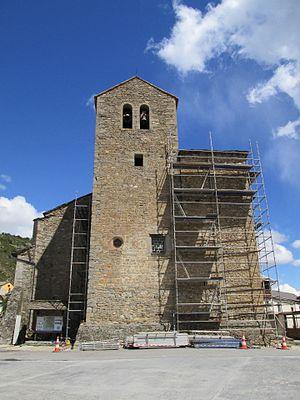
Église San Lorenzo de Yebra de Basa, Aragon (en travaux, 2014).